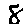
Label: 8